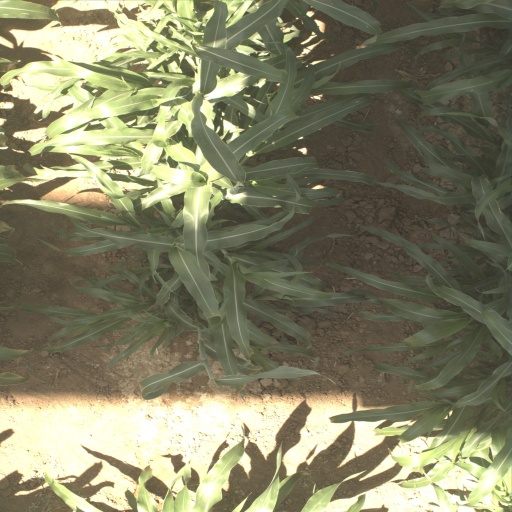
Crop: sorghum